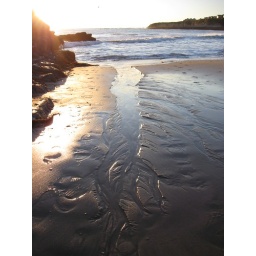
The sunlight and the pattern that the water made in the sand caught my attention and held it.